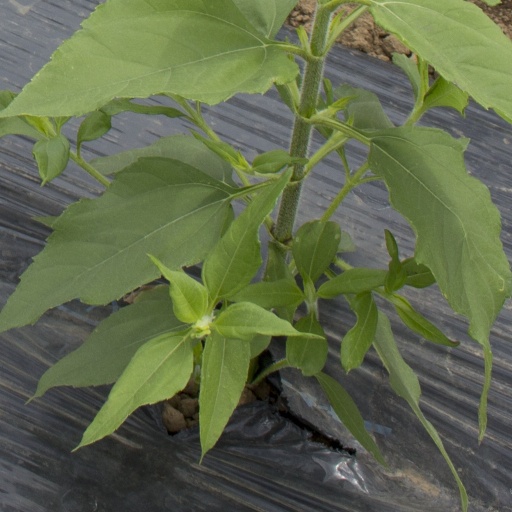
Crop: Jerusalem artichoke